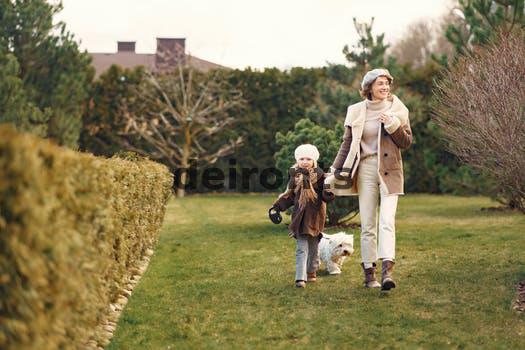
Label: Watermark